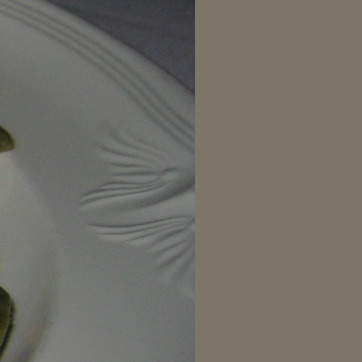
Material: ceramic